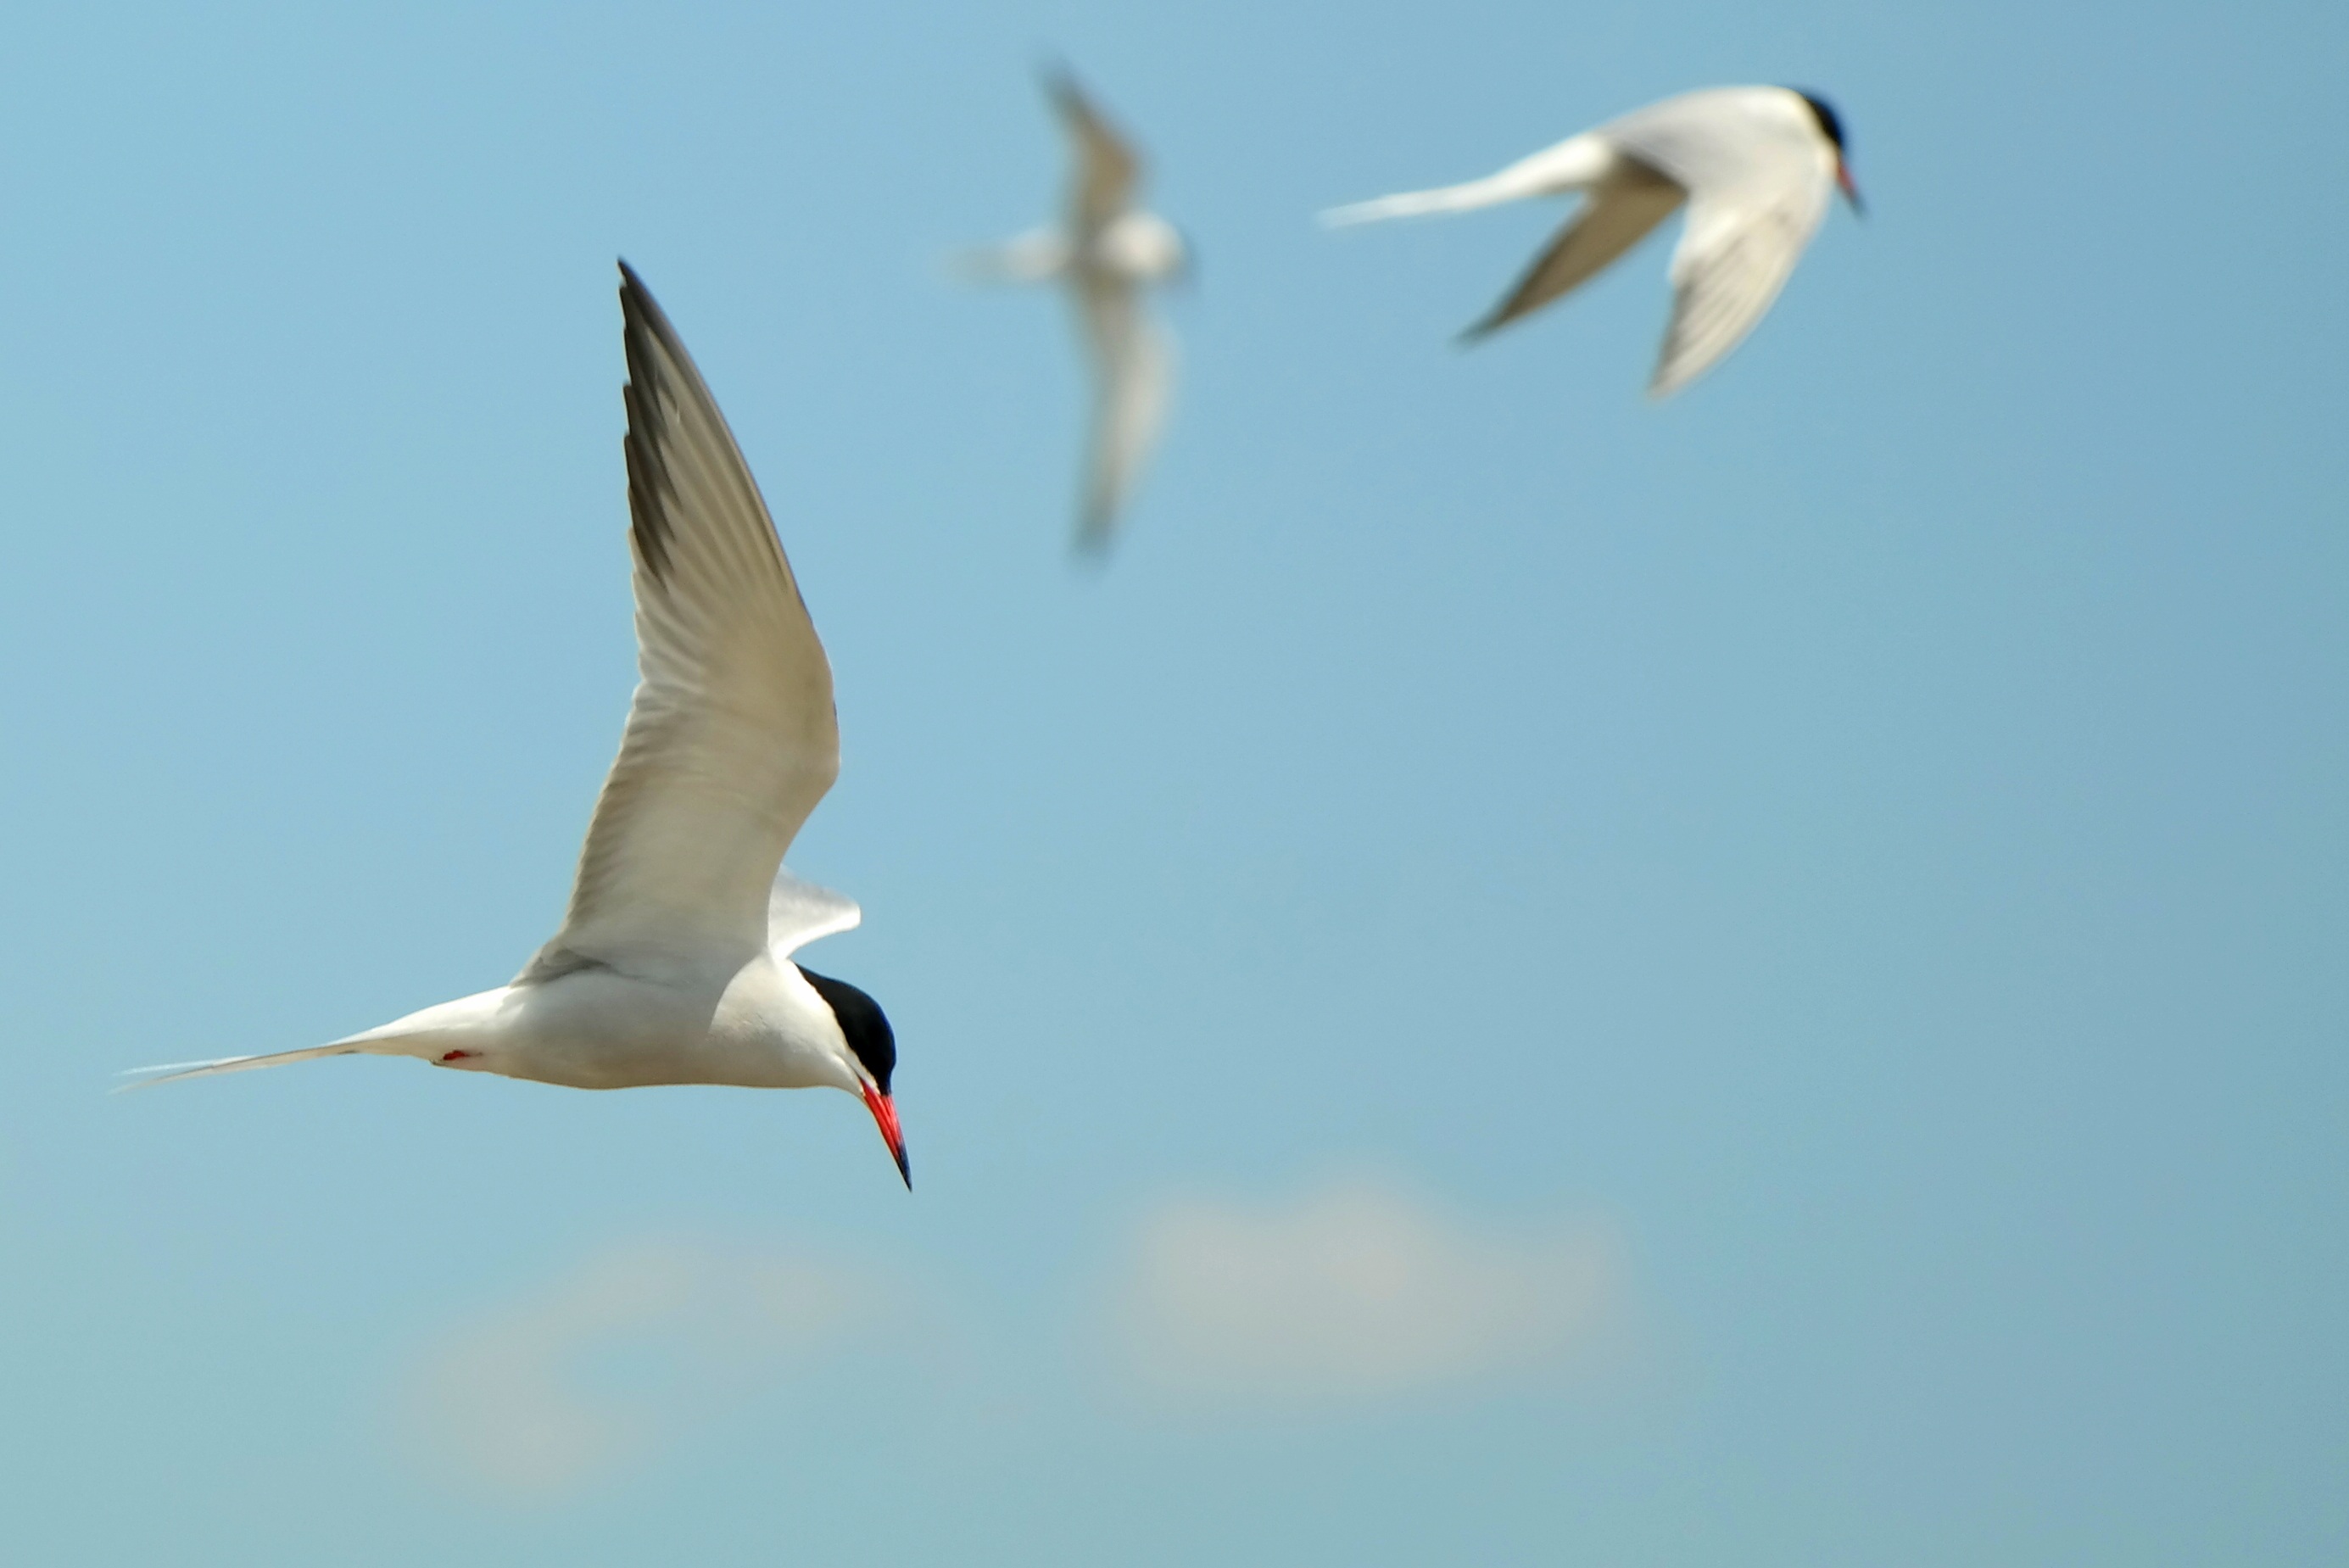
bird, wing, sky, animal, seabird, fly, gull, beak, flight, freedom, feather, vertebrate, albatross, water bird, shorebird, swallows, charadriiformes, european herring gull